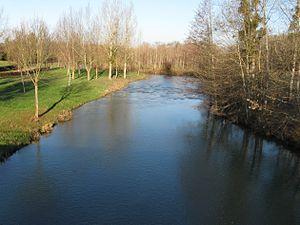
Le loing à Montcresson. Vue vers le nord, depuis le pont sur la D 117.
Montcresson est une commune française, située dans le département du Loiret en région Centre-Val de Loire. L'origine de la ville vient du nom gallo-romain : Mons Cressionis, la colline de Cressius, a donné Monte Cresione puis Montcresson.